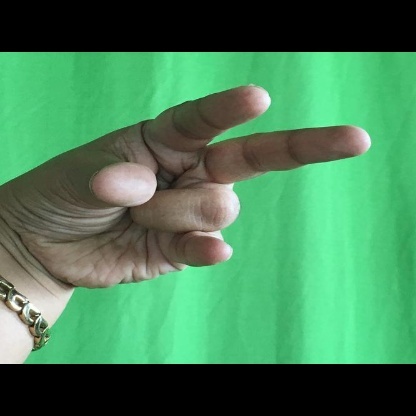
Mudra: Kangulam